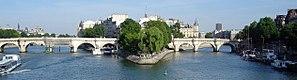
Pont Neuf, Paris, France.